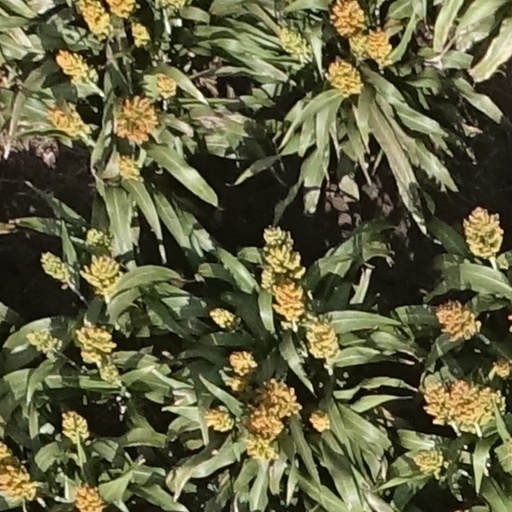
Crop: sorghum